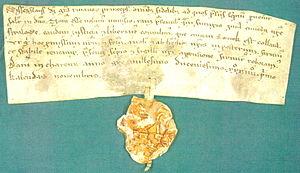
Soundiata Keïta, survivant exilé de la dynastie Keita décimée par le roi du Sosso, fonde l'Empire du Mali qui durera jusque vers 1500. Il réunit une armée composée de réfugiés mandingues, et marche sur sa capitale Diériba, qu’il reprend au roi du Sosso, Soumangourou Kante, aux prises avec la révolte des Mandé.